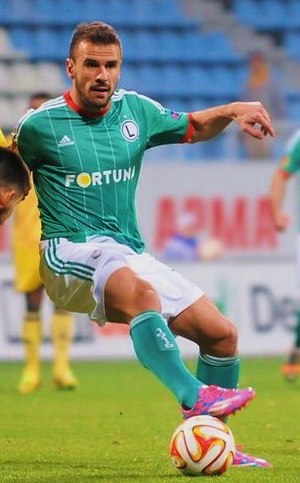
Orlando Sá
Orlando Carlos Braga de Sá er en portugisisk fodboldspiller, som spiller for Standard Liège i Belgien.